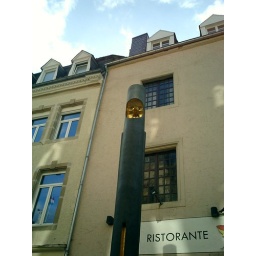
(070) Face in a street lamp